Toloño

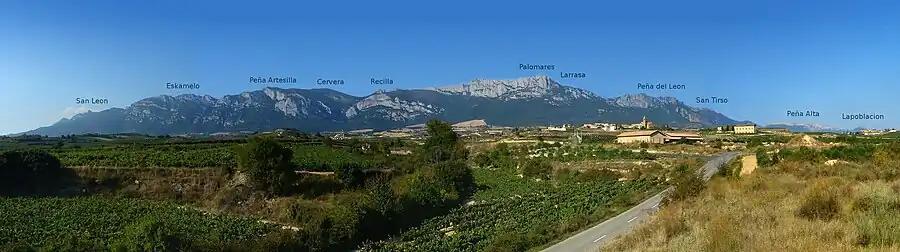
Panorama of the Sierra de Cantabria

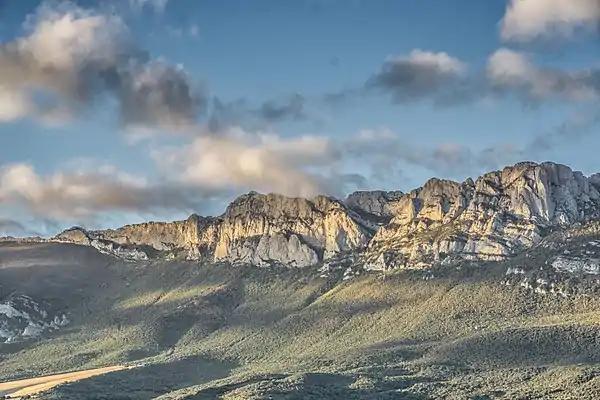
Sierra de Cantabria seen from Laguardia, Álava

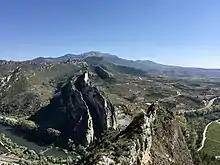
In the foreground, Las Conchas de Haro and the River Ebro, behind which rises the Sierra de Toloño with the summit of Toloño in the background

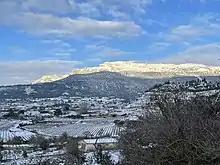
Mount Toloño seen from Labastida with snow in January 2021

The mountain range, together with the Obarenes Mountains, form an EU special protection area for birds of prey. Resident species in these mountains include the golden eagle, peregrine falcon, Griffon vulture, Egyptian vulture, Eurasian eagle-owl, Bonelli's eagle, red kite and common kestrel.